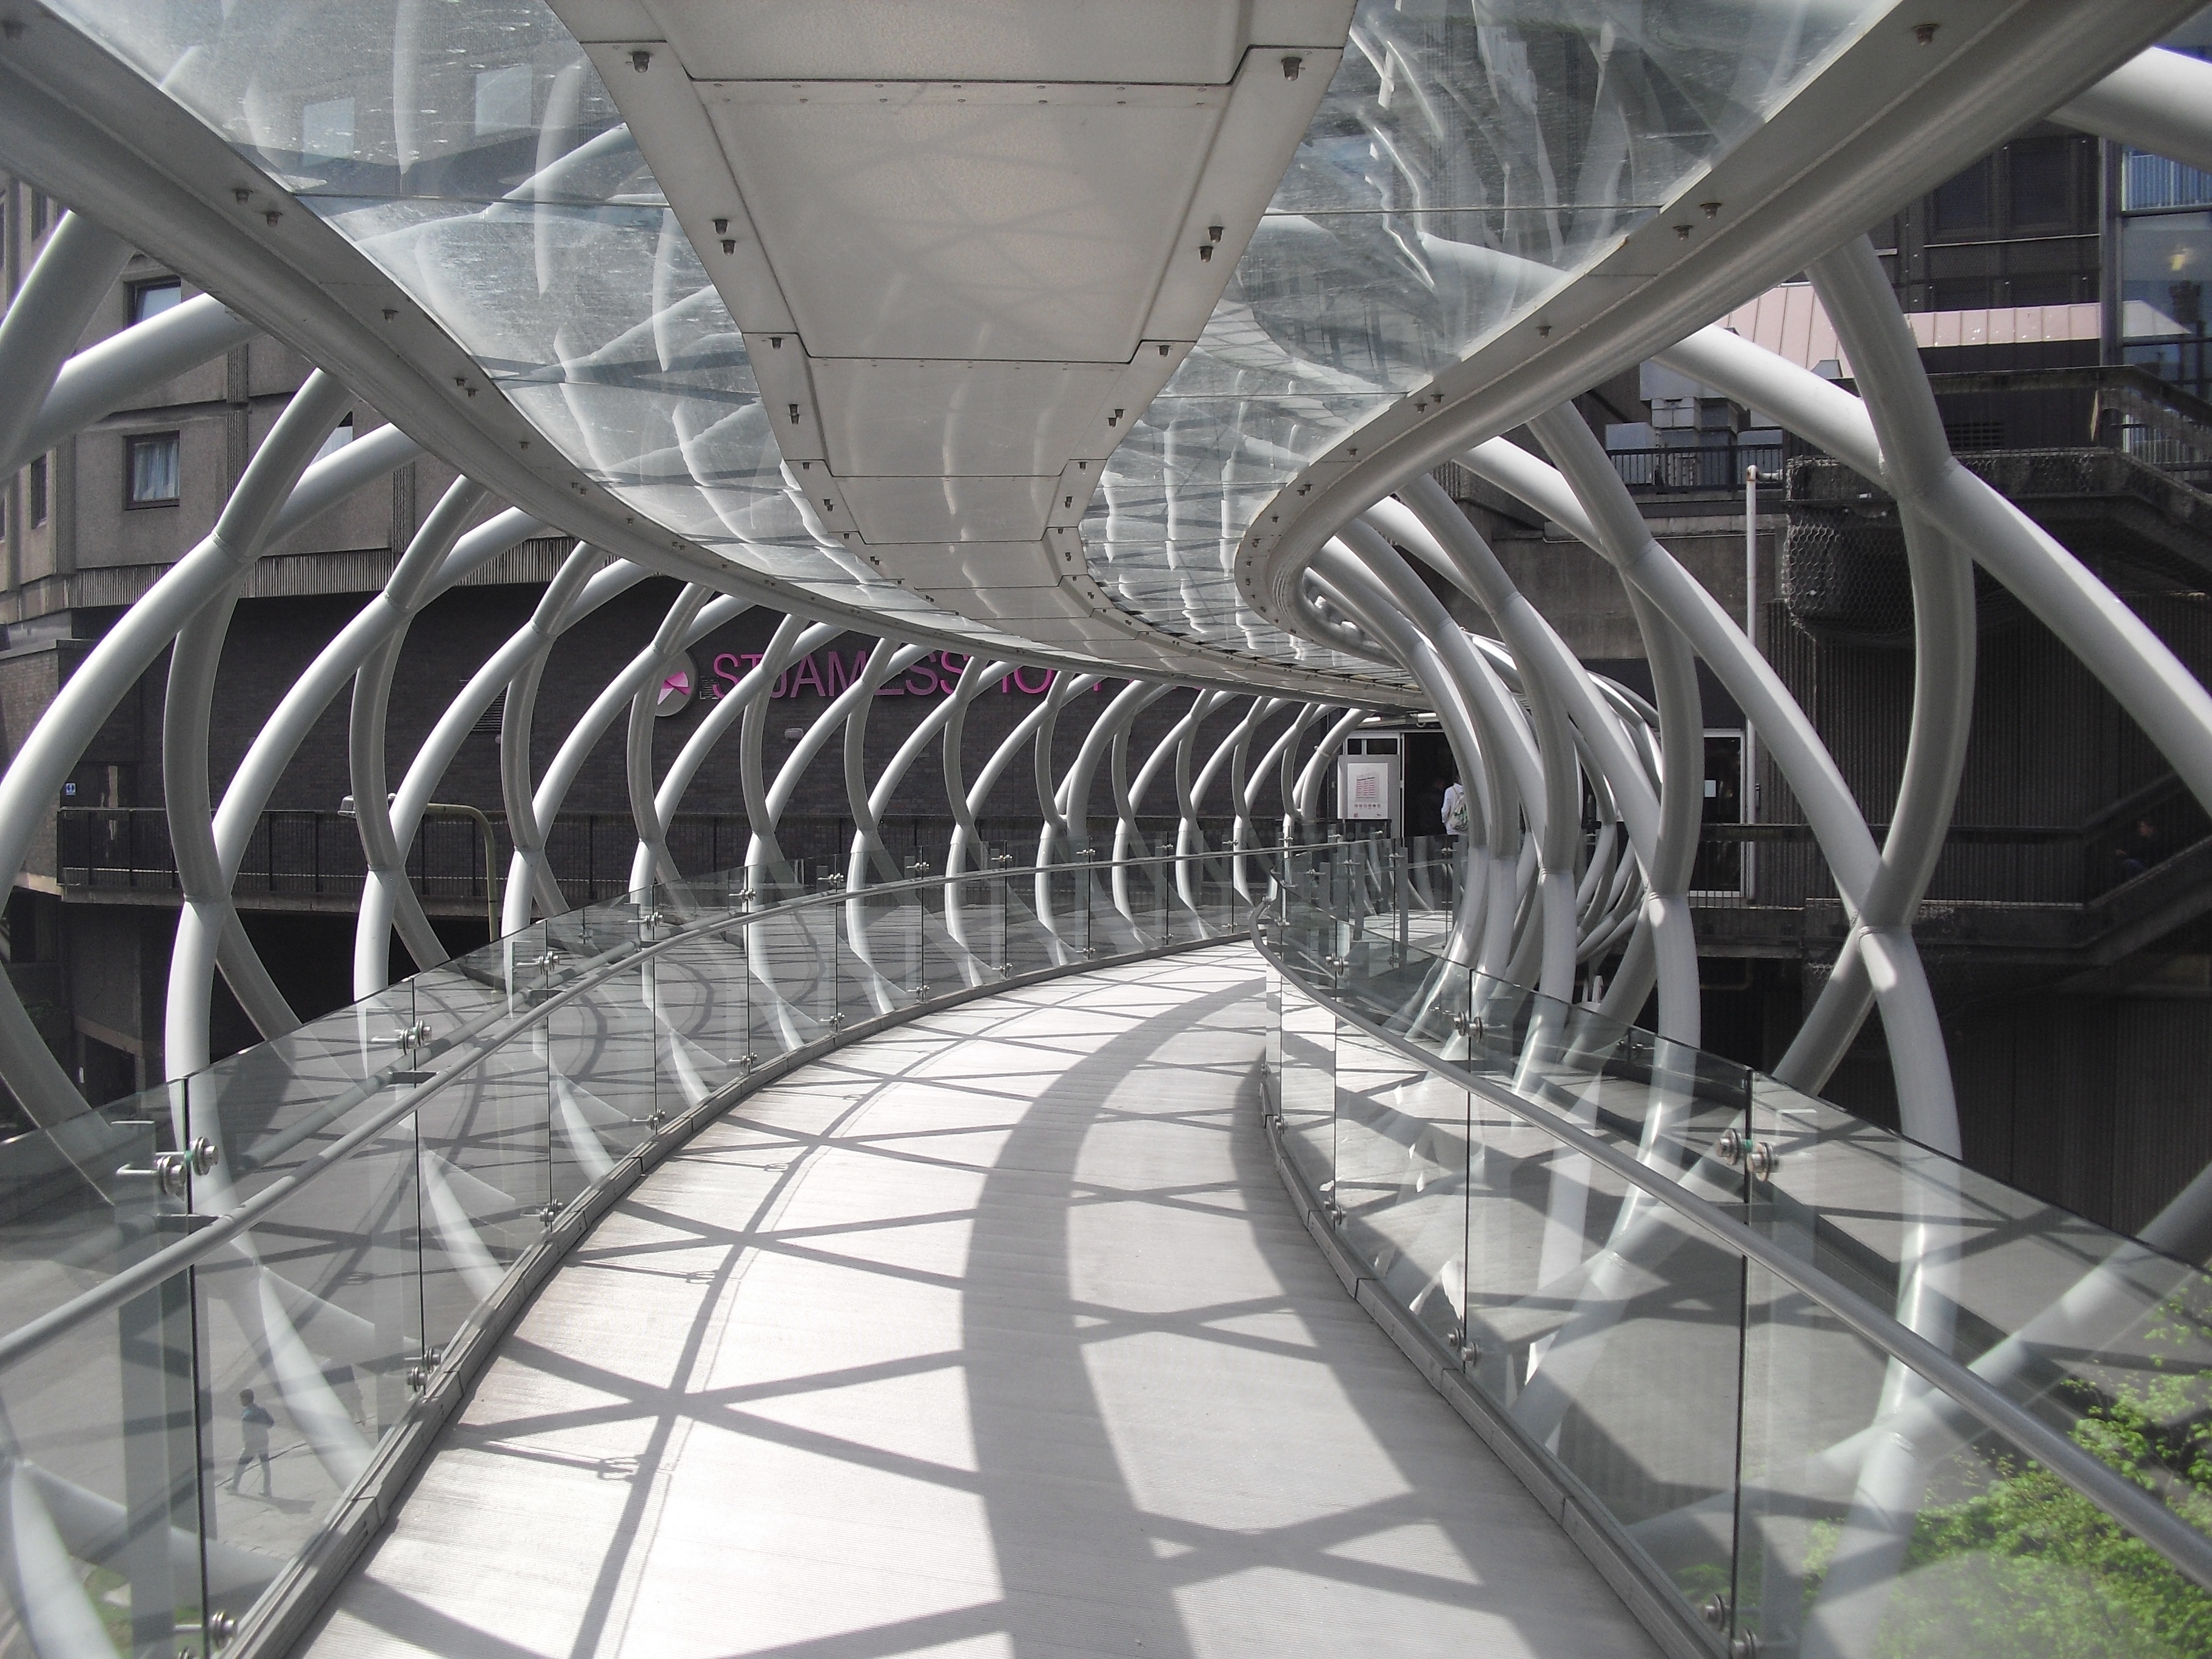
pedestrian, architecture, structure, bridge, wheel, glass, building, steel, escalator, transport, modern, public transport, stairs, passage, aircraft engine